Tabernacle

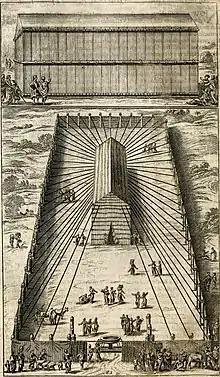
The tabernacle, engraving from Robert Arnauld d'Andilly's 1683 translation of Josephus.

According to the Hebrew Bible, the tabernacle, also known as the Tent of the Congregation (also Tent of Meeting), was the portable earthly dwelling of God used by the Israelites from the Exodus until the conquest of Canaan. Moses was instructed at Mount Sinai to construct and transport the tabernacle with the Israelites on their journey through the wilderness and their subsequent conquest of the Promised Land. After 440 years, Solomon's Temple in Jerusalem superseded it as the dwelling-place of God.